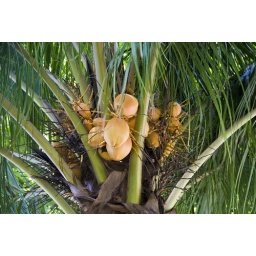
Palm tree canopies in tropical forest